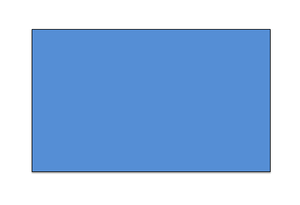
Un hyperprisme de dimension n est la généralisation d'un prisme aux dimensions supérieures à trois.
En géométrie, un rectangle est un quadrilatère dont les quatre angles sont droits.